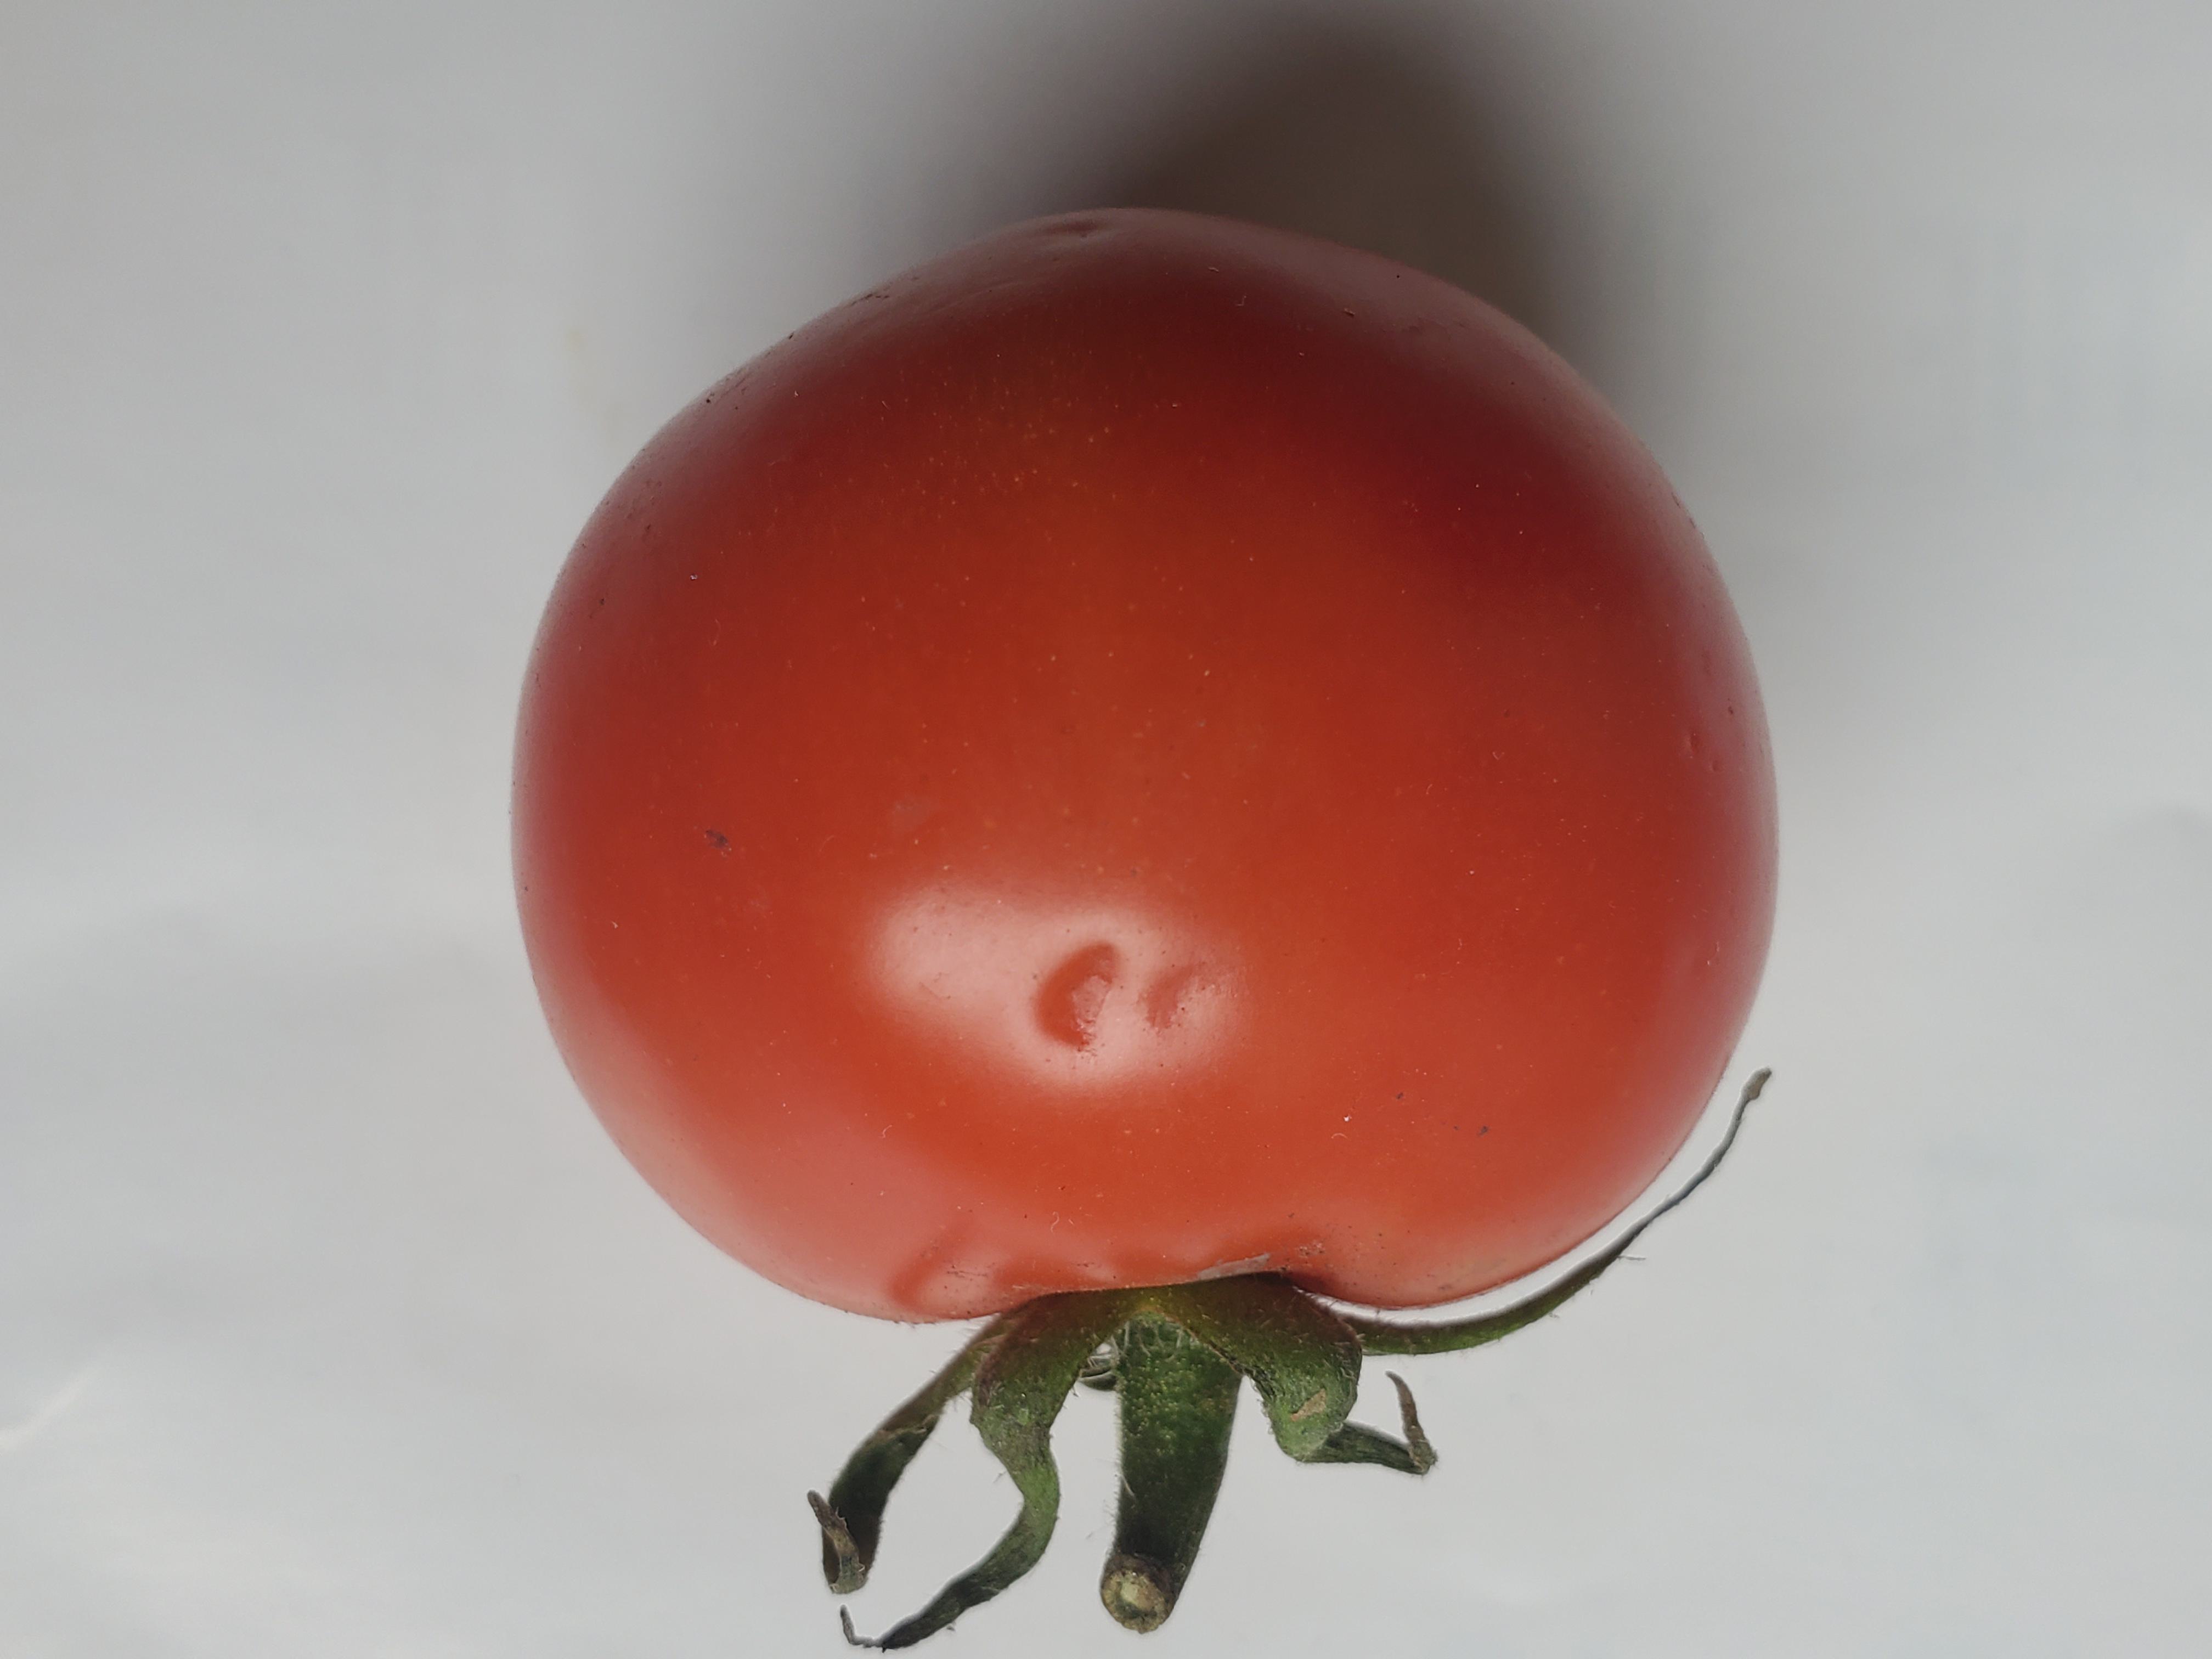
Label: Fresh